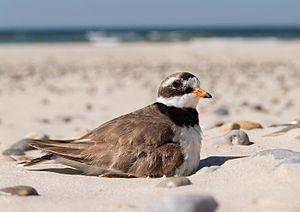
Cette liste des espèces d'oiseaux au Québec recense les taxons de ce groupe observés dans cette province du Canada. Elle provient de l'American Ornithologist Union en date du mois de janvier 2019. Elle comprend 470 espèces dont :
Cette liste des oiseaux au Canada provient de Bird Checklists of the World en date du mois de juillet 2018.